D-Day the Sixth of June

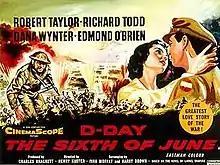
Original film poster by Jock Hinchliffe

D-Day the Sixth of June is a 1956 American DeLuxe Color CinemaScope romance war film made by 20th Century Fox. It was directed by Henry Koster and produced by Charles Brackett from a screenplay by Ivan Moffat and Harry Brown, based on the 1955 novel, "The Sixth of June" by Lionel Shapiro. The film stars Robert Taylor, Richard Todd (who participated in the Normandy landings in real life), Dana Wynter, and Edmond O'Brien.